Kugelrohr

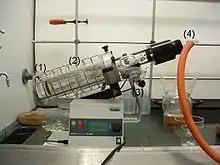

A Kugelrohr (German for "ball tube") is a short-path vacuum distillation apparatus typically used to distill relatively small amounts of compounds with high boiling points (usually greater than 300 °C) under greatly reduced pressure.